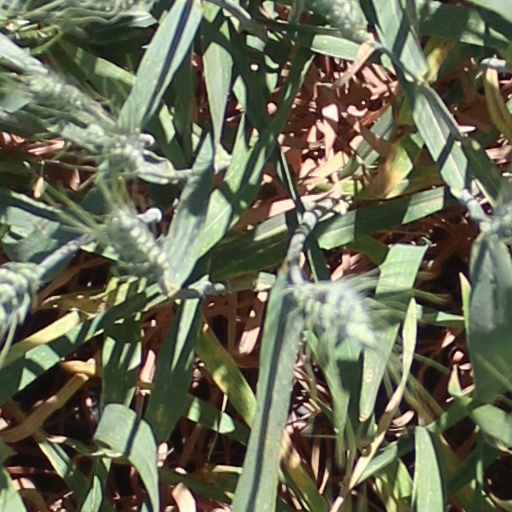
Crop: wheat